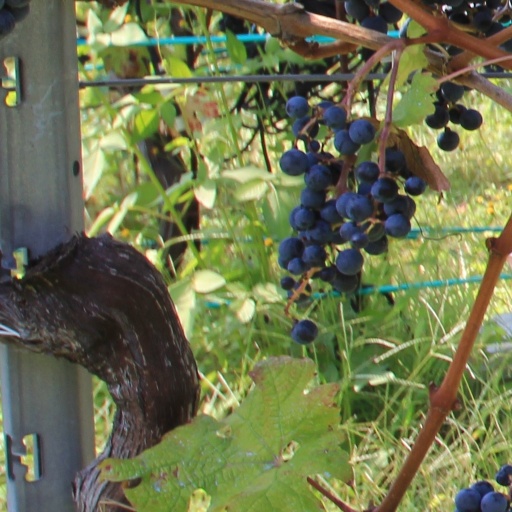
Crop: grape